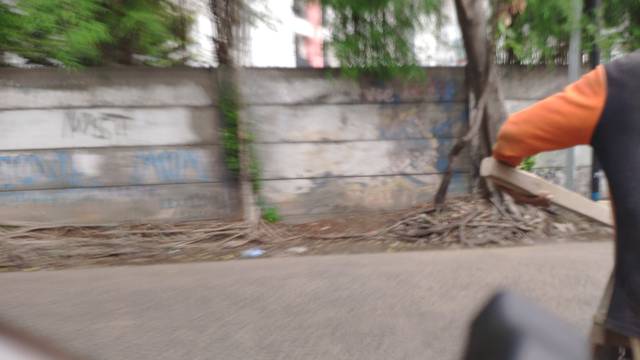
Region: Indonesia
Coordinates: -6.217, 106.838